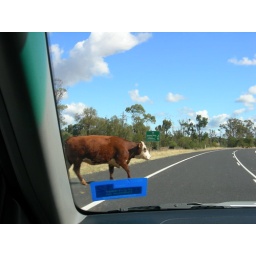
cows on the road and most aptly in front of a sign for the very country town of Bogan Gate.